National Museum of India

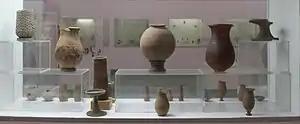
A view of the pottery from the Harappan gallery

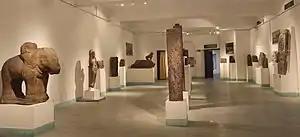
Maurya, Shunga and Satvahana Arts Gallery artefacts

The current building of the National Museum was designed by the architect Ganesh Bikaji Deolalikar, and the foundation stone was laid by Prime Minister Jawaharlal Nehru on 12 May 1955. Once the building was ready, the new museum was inaugurated by Dr. Sarvepalli Radhakrishnan, Vice-President of India, on 18 December 1960. It stands today on the plot of land earmarked in Edwin L. Lutyens' plan for the Imperial Museum and was occupied by a small Museum of Central Asian Antiquities that housed the important collection of the explorer Sir Aurel Stein.